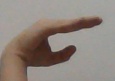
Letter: jeem